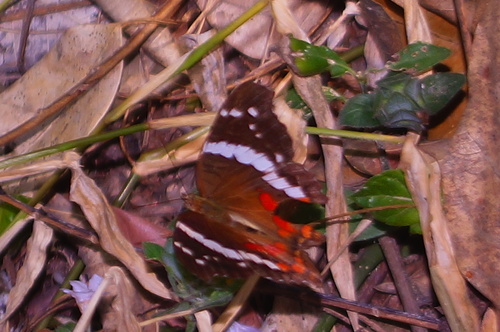
Scientific name: Anartia fatima
Common name: Banded peacock
Family: Nymphalidae
Order: Lepidoptera
Pollinator type: Primary pollinator
Habitat: Open areas and gardens
Geographic range: South America
Conservation status: Least Concern